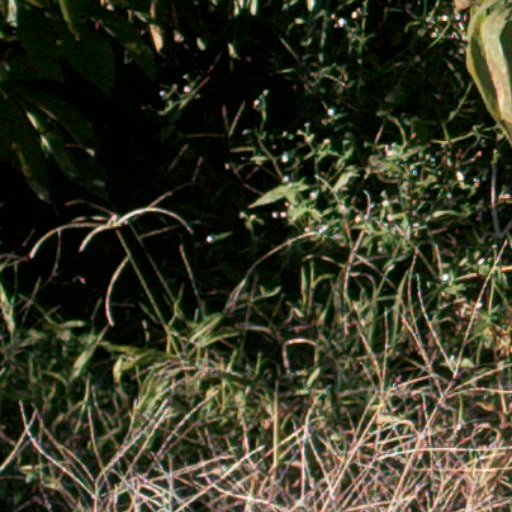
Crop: cassava